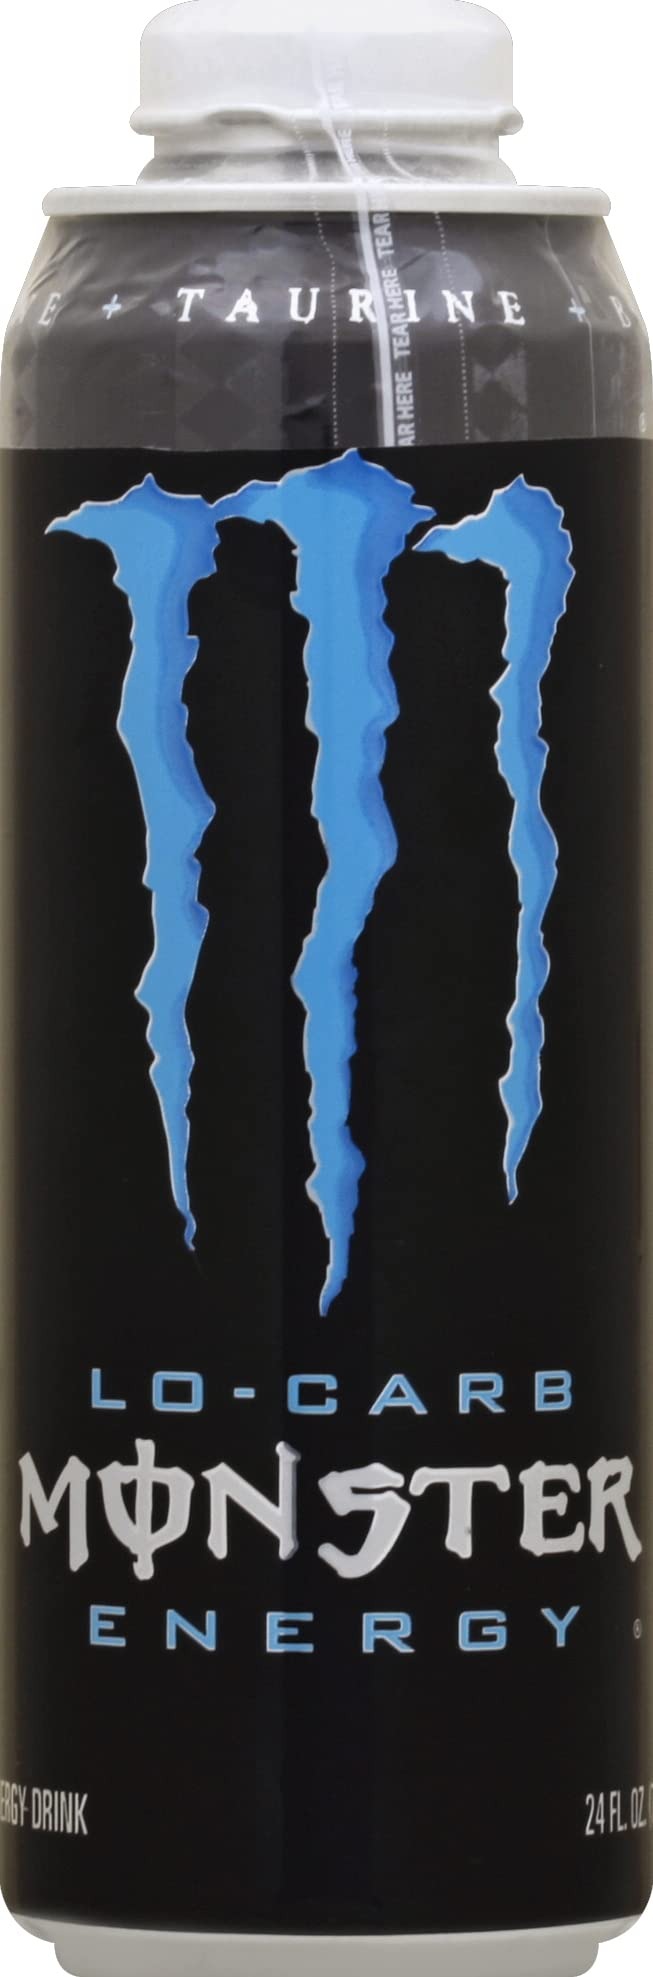
Item Name: Monster Energy Drink 8 Pack, 24 Ounce Cans, Lo Carb Flavor, Monster Brand
Bullet Point 1: Full load of our monster energy blend without the glucose
Bullet Point 2: Powerful punch but has a smooth easy drinking flavour
Bullet Point 3: Low calories energy drink
Bullet Point 4: Monster energy boost without heavy, sweet flavour and texture
Product Description: Energy Drinks
Value: 192.0
Unit: Fl Oz

Price: 3.78